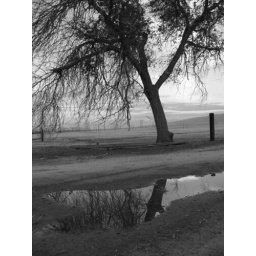
black and white tree reflection in pool of water left behind after rain